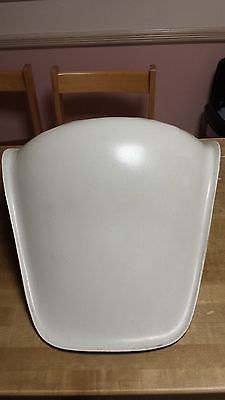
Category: chair